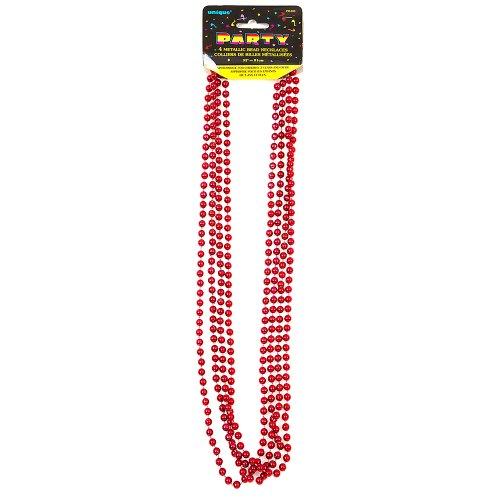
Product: Metallic Red Mardi Gras Beads, 4ct
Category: Toys & Games | Party Supplies | Party Favors
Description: Package of 4 Metallic Red Mardi Gras Bead Necklaces.
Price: $5.99
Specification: ProductDimensions:0.5x3.6x16.5inches|ItemWeight:2.4ounces|ShippingWeight:2.4ounces(Viewshippingratesandpolicies)|Manufacturer:Unique|ASIN:B00EYO90SG|DomesticShipping:ItemcanbeshippedwithinU.S.|InternationalShipping:ThisitemcanbeshippedtoselectcountriesoutsideoftheU.S.LearnMore|Itemmodelnumber:95103|DatefirstlistedonAmazon:September3,2013